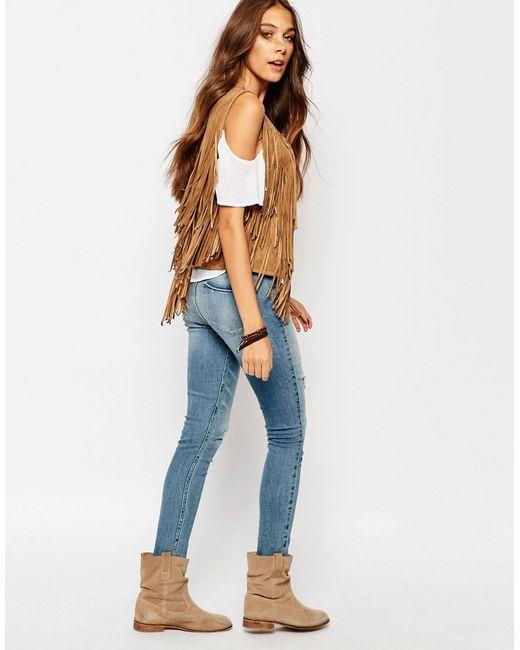
trendige blaue Skinny Jeans für Mädchen